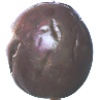
Label: passion_fruit